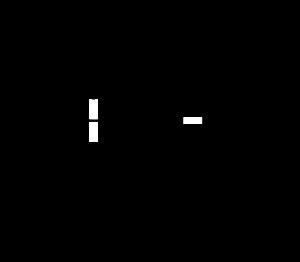
L’objectif à ménisque de Wollaston est un objectif dont le principe repose sur une découverte de William Hyde Wollaston effectuée en 1812 et initialement destinée à l'usage des chambres noires. L'objectif est composé uniquement d'un ménisque convergent et d'un diaphragme placé en amont. Il ne dispose d'aucun procédé de correction et montre donc de fortes aberrations chromatiques et géométriques. À l'époque il a représenté une avancée très importante par rapport aux larges lentilles biconvexes utilisées pour les chambres noires, en réduisant largement la courbure de champ ainsi que légèrement la coma et l'astigmatisme.